Chestnut-vented nuthatch

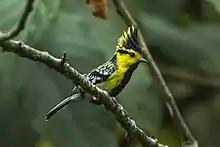
In winter, the yellow-cheeked tit ("Machlolophus spilonotus") may roam with the nuthatch in mixed-foraging flocks.

The range of the chestnut-vented nuthatch overlaps with that of the Burmese nuthatch ("S. neglecta"). However, the chestnut-vented nuthatch is easily distinguished by the colour of its underparts, and the lack of contrast between the sides of the head and the throat, whereas the other species has white chins, cheeks, and parotid region contrasting with brick-red to orange-brown underparts. However, in the chestnut-vented nuthatch, some individuals in fresh plumage (especially in "S. n. montium") may have underparts almost as buff as some Burmese nuthatch females or juveniles. The chestnut-vented nuthatch can then be recognised by its darker, duller blue upperparts, by its red flanks contrasting with the buff, and by its undertail, with feathers edged with red giving a "scales" pattern, when they appear almost uniformly white in the Burmese nuthatch.